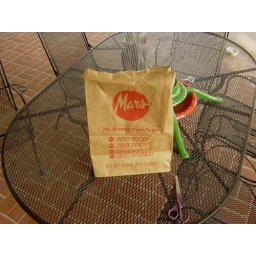
a bird in a bag